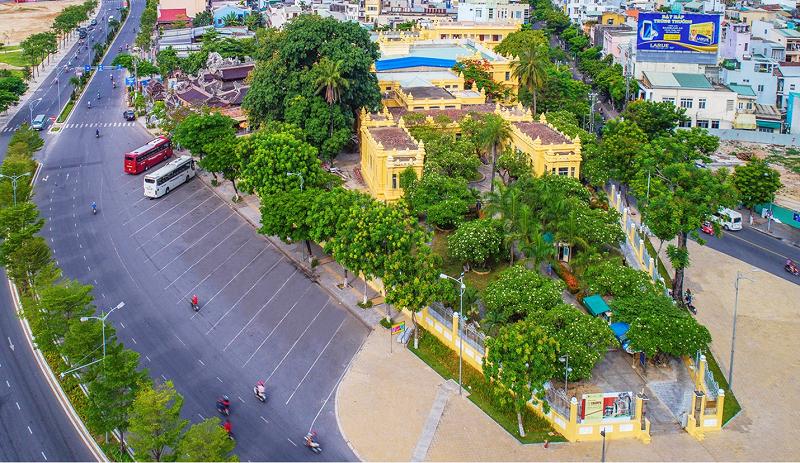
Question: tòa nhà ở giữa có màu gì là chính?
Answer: tòa nhà có màu vang là chính